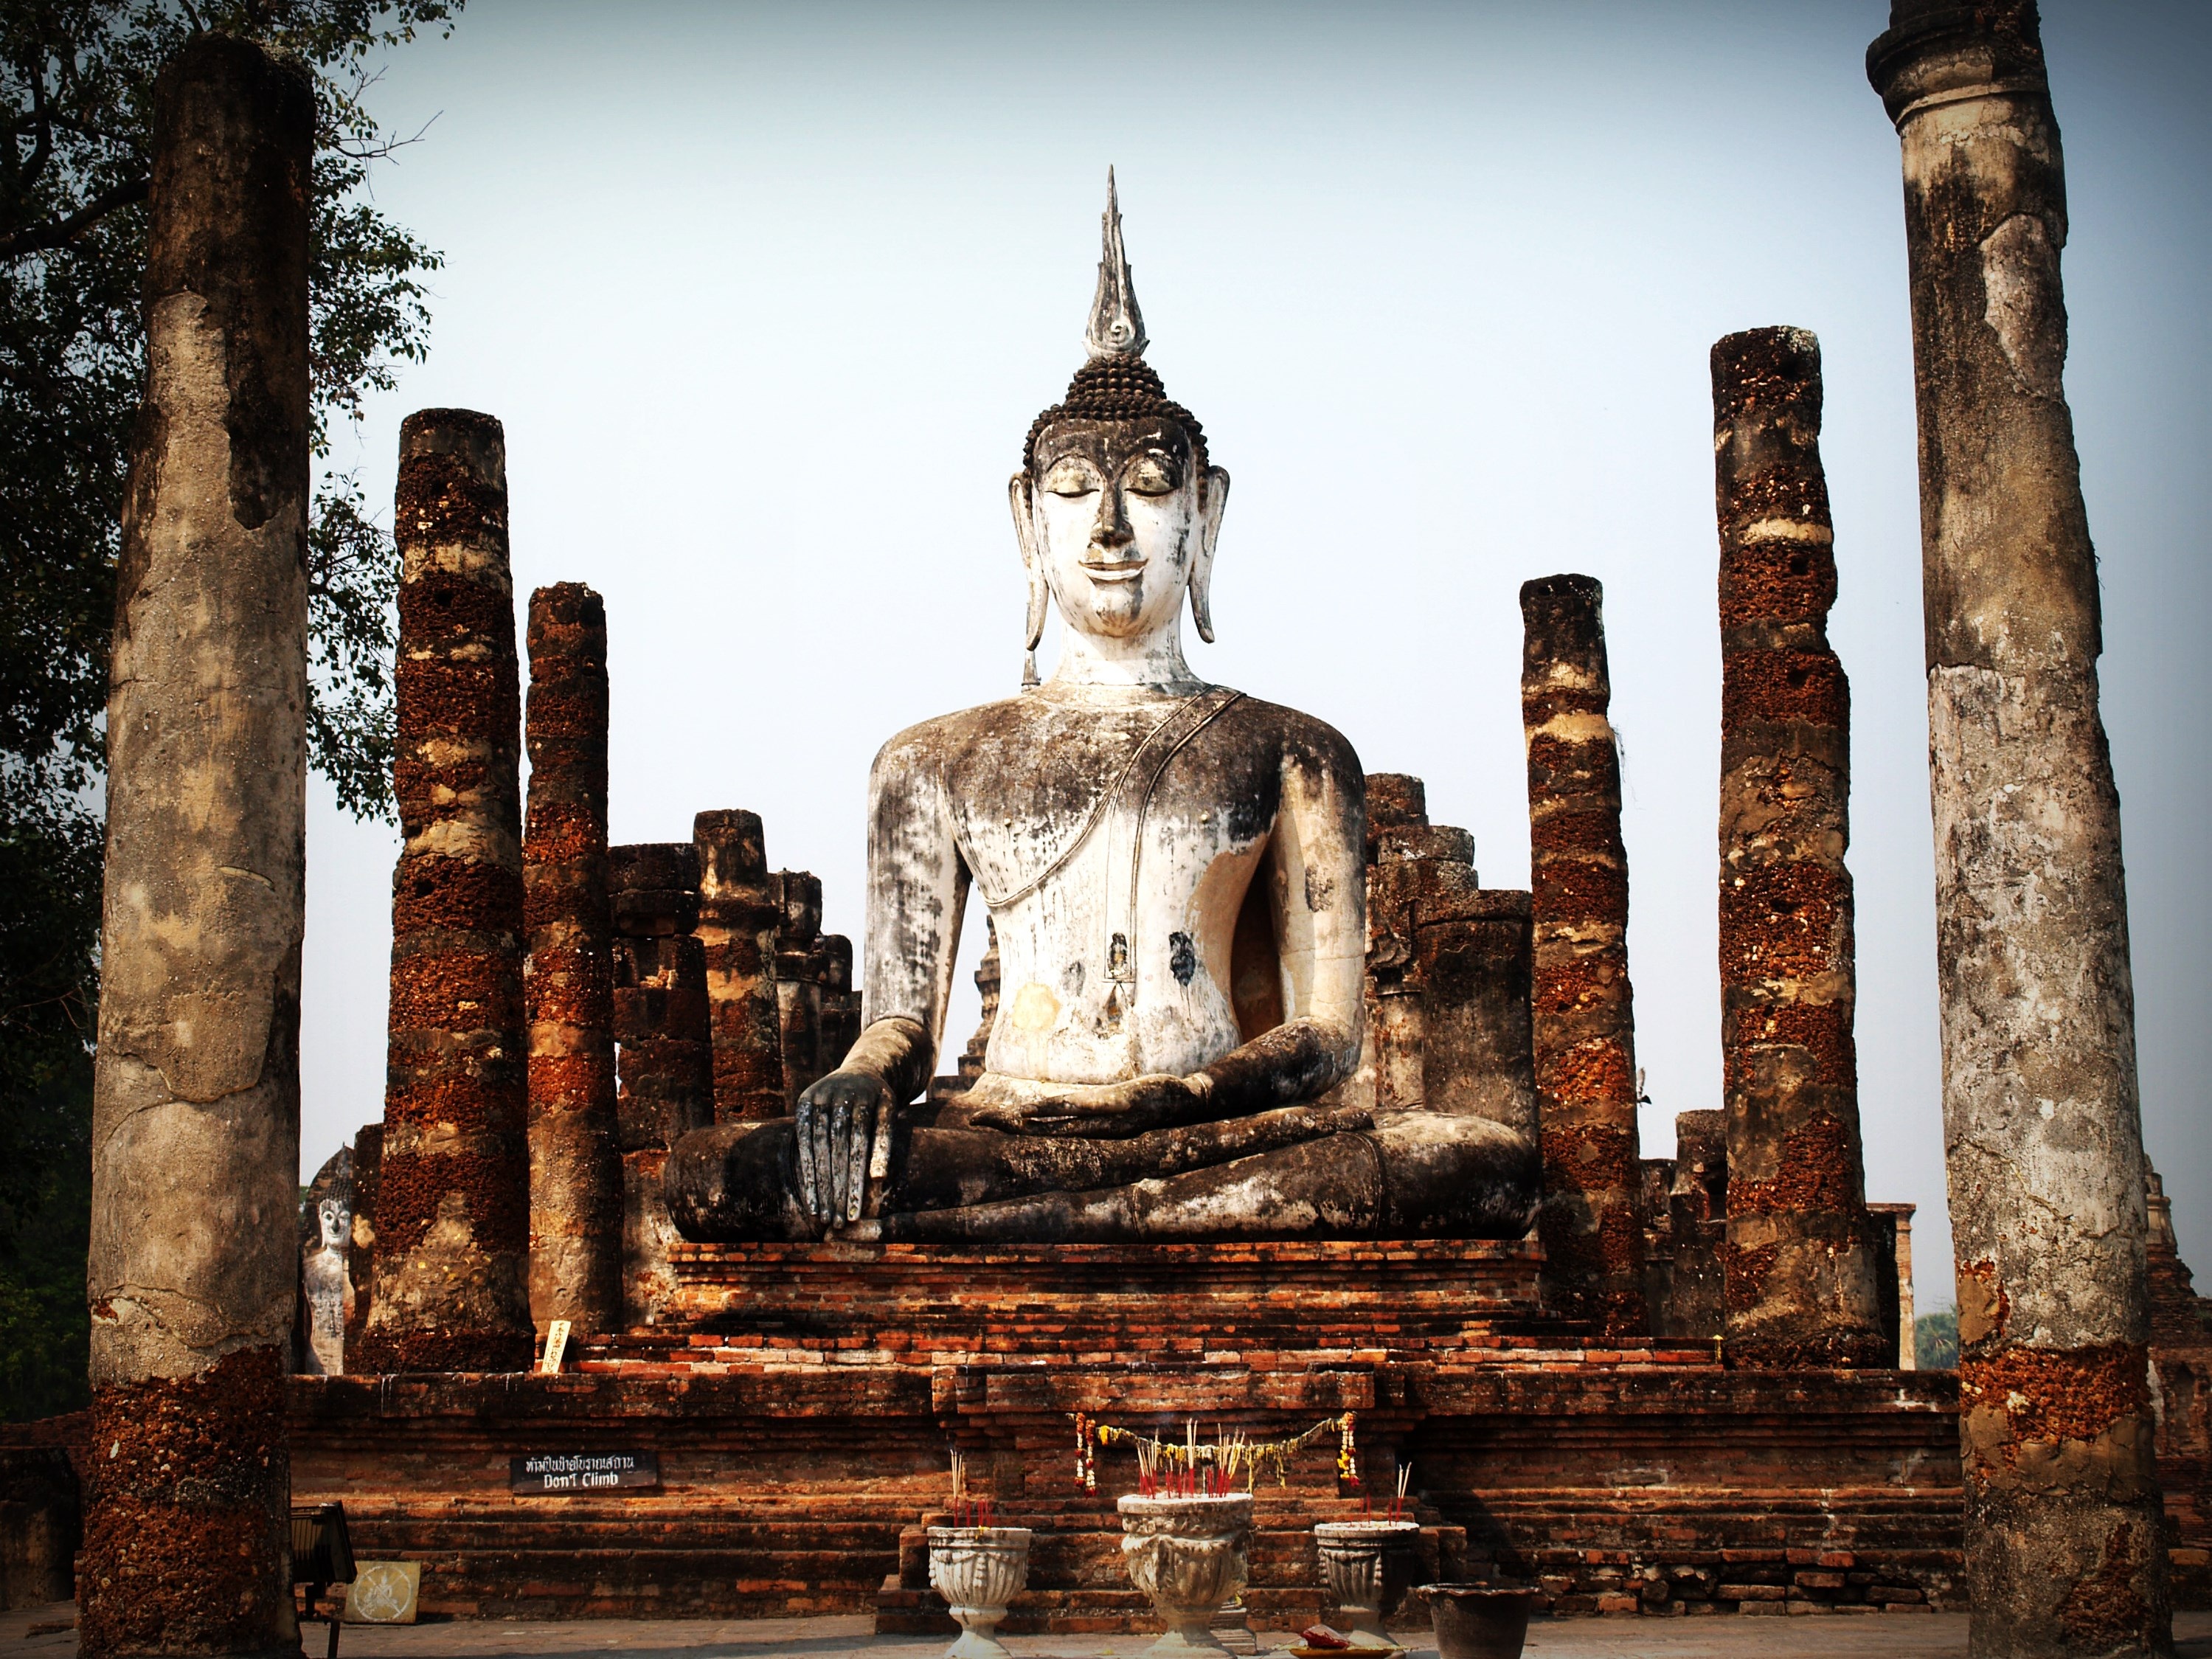
landscape, water, nature, outdoor, light, architecture, sky, sunrise, sunset, vintage, view, building, old, monument, travel, statue, twilight, park, lagoon, religion, asia, ancient, landmark, colorful, tourism, brick, place of worship, thailand, sculpture, art, temple, ruins, cambodia, mirror, lotus, beauty, buddha, culture, beautiful, india, historical, bangkok, lilly, reflex, figurehead, textures, viewpoint, pagoda, wat, ayutthaya, mai, sukhothai, destinations, statuary, phuket, hindu temple, chiang, ancient history